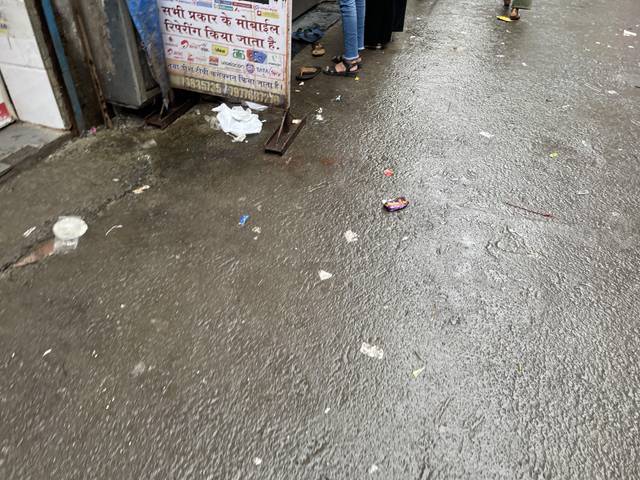
Region: India
Coordinates: 19.201, 72.832